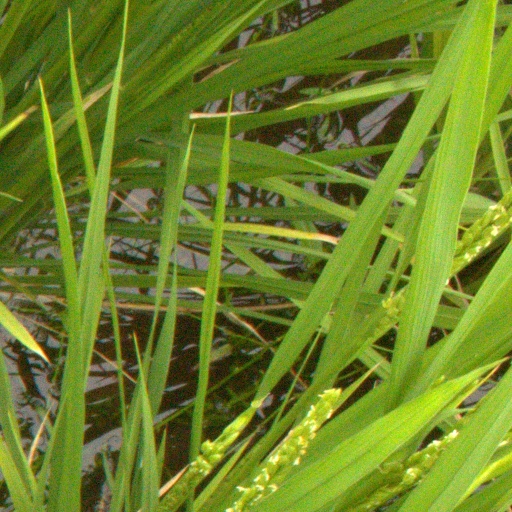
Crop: rice